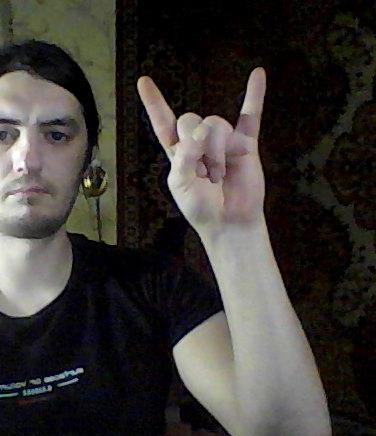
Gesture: rock